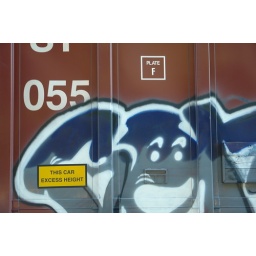
train cars delivering paper to quad graphics in saratoga springs ny